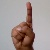
The image shows a hand gesture representing the letter 'D' in Indian Sign Language.